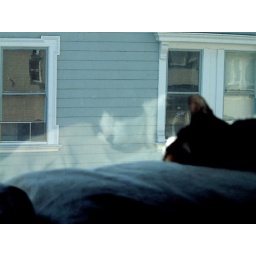
Raul on the back of the couch sleeping in the sun in the window.